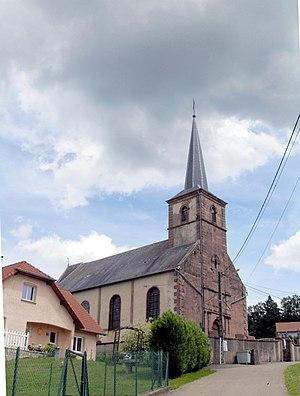
L'église_Saint-Maurice à Vieux-Moulin
Vieux-Moulin est une commune française située dans le département des Vosges, en région Grand Est.